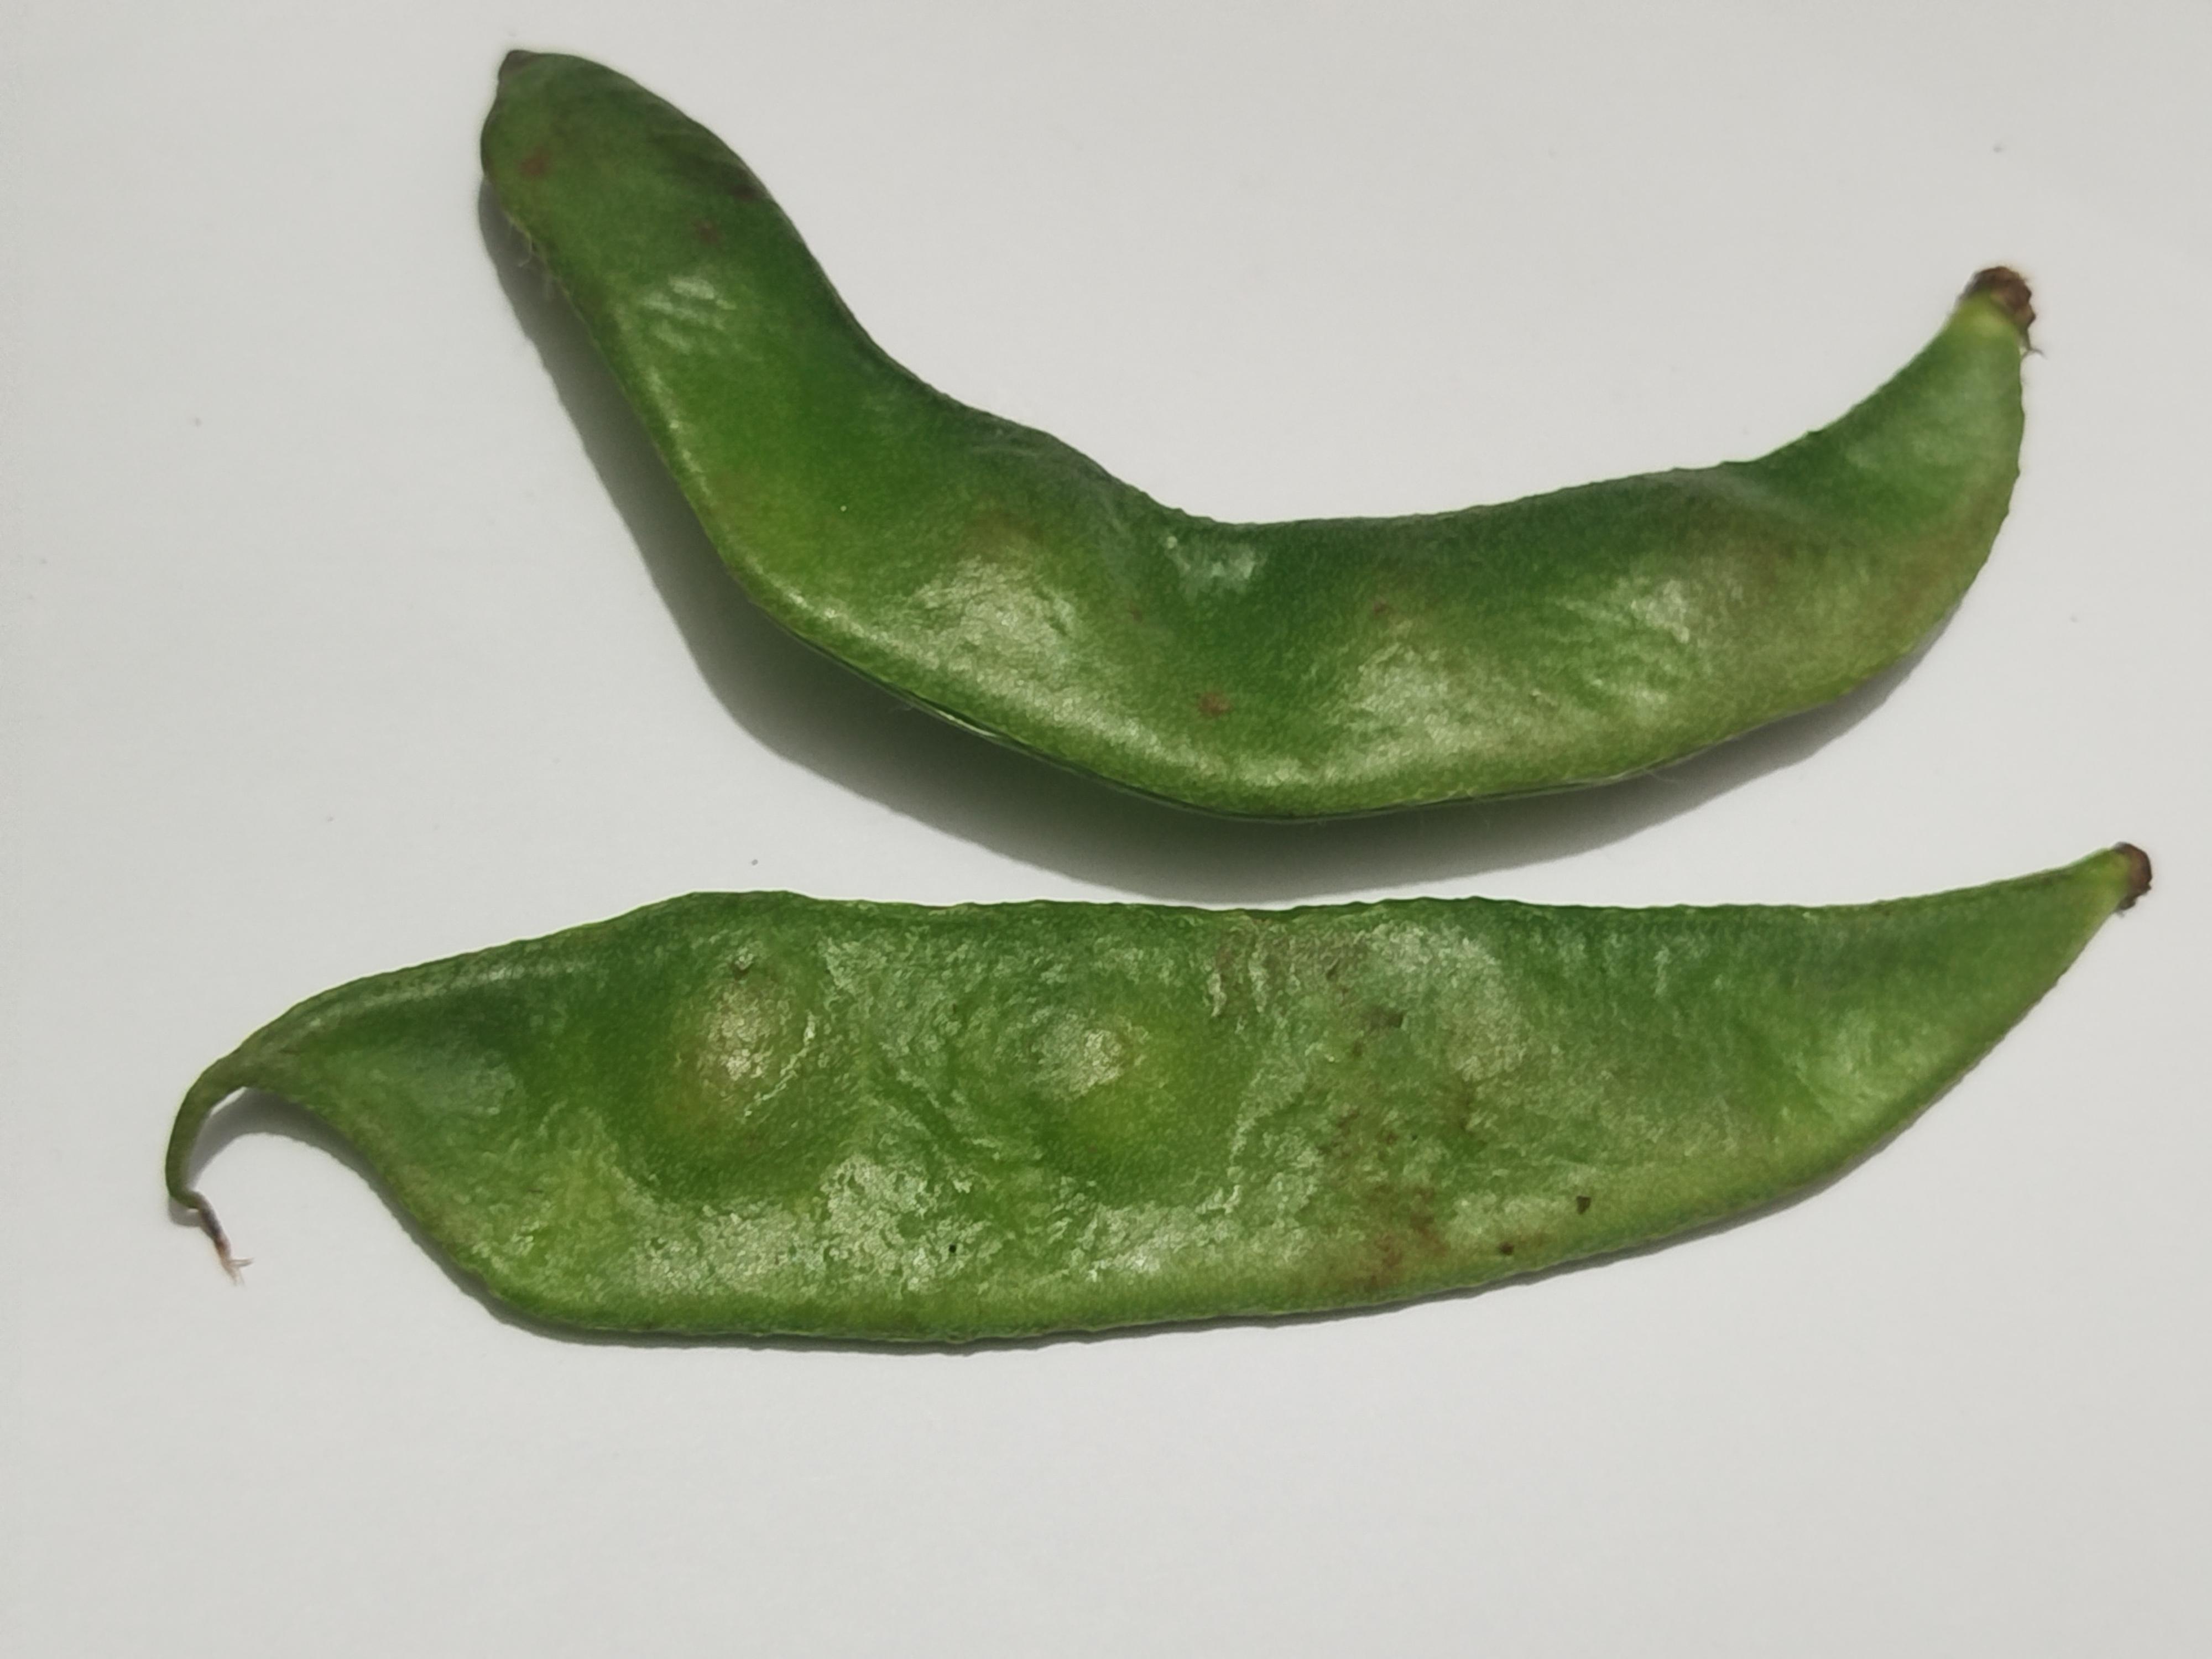
Label: Bean